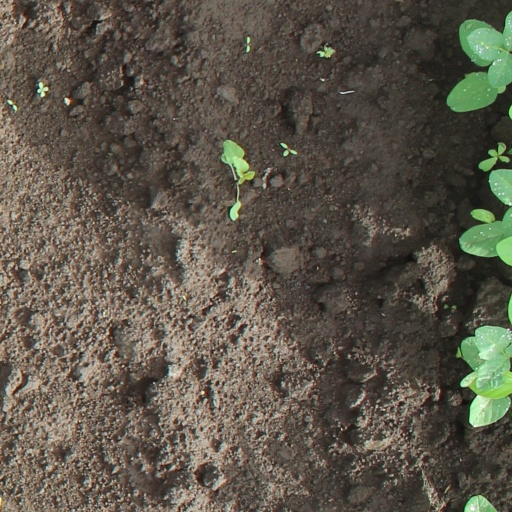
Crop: soybean